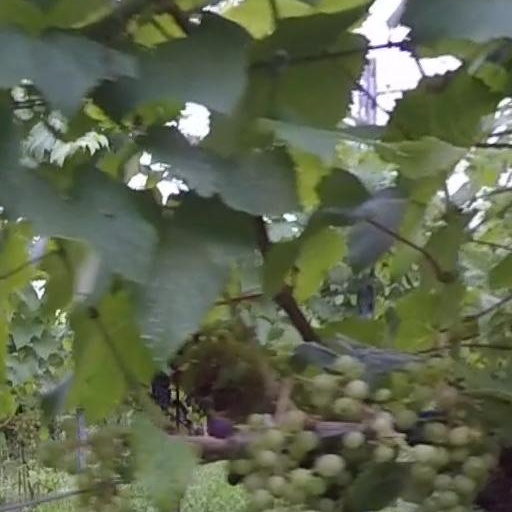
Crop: grape